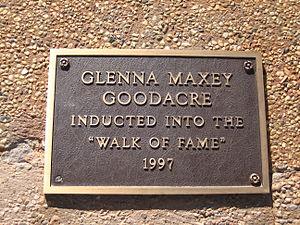
Glenna Maxey Goodacre, née Glendell Maxey le 28 août 1939 à Lubbock au Texas et morte le 13 avril 2020, est une sculptrice figurative américaine connue notamment pour avoir conçu l'avers d'une série de pièces de monnaie de 1 dollar représentant Sacagawea, mises en circulation aux États-Unis en 2000.